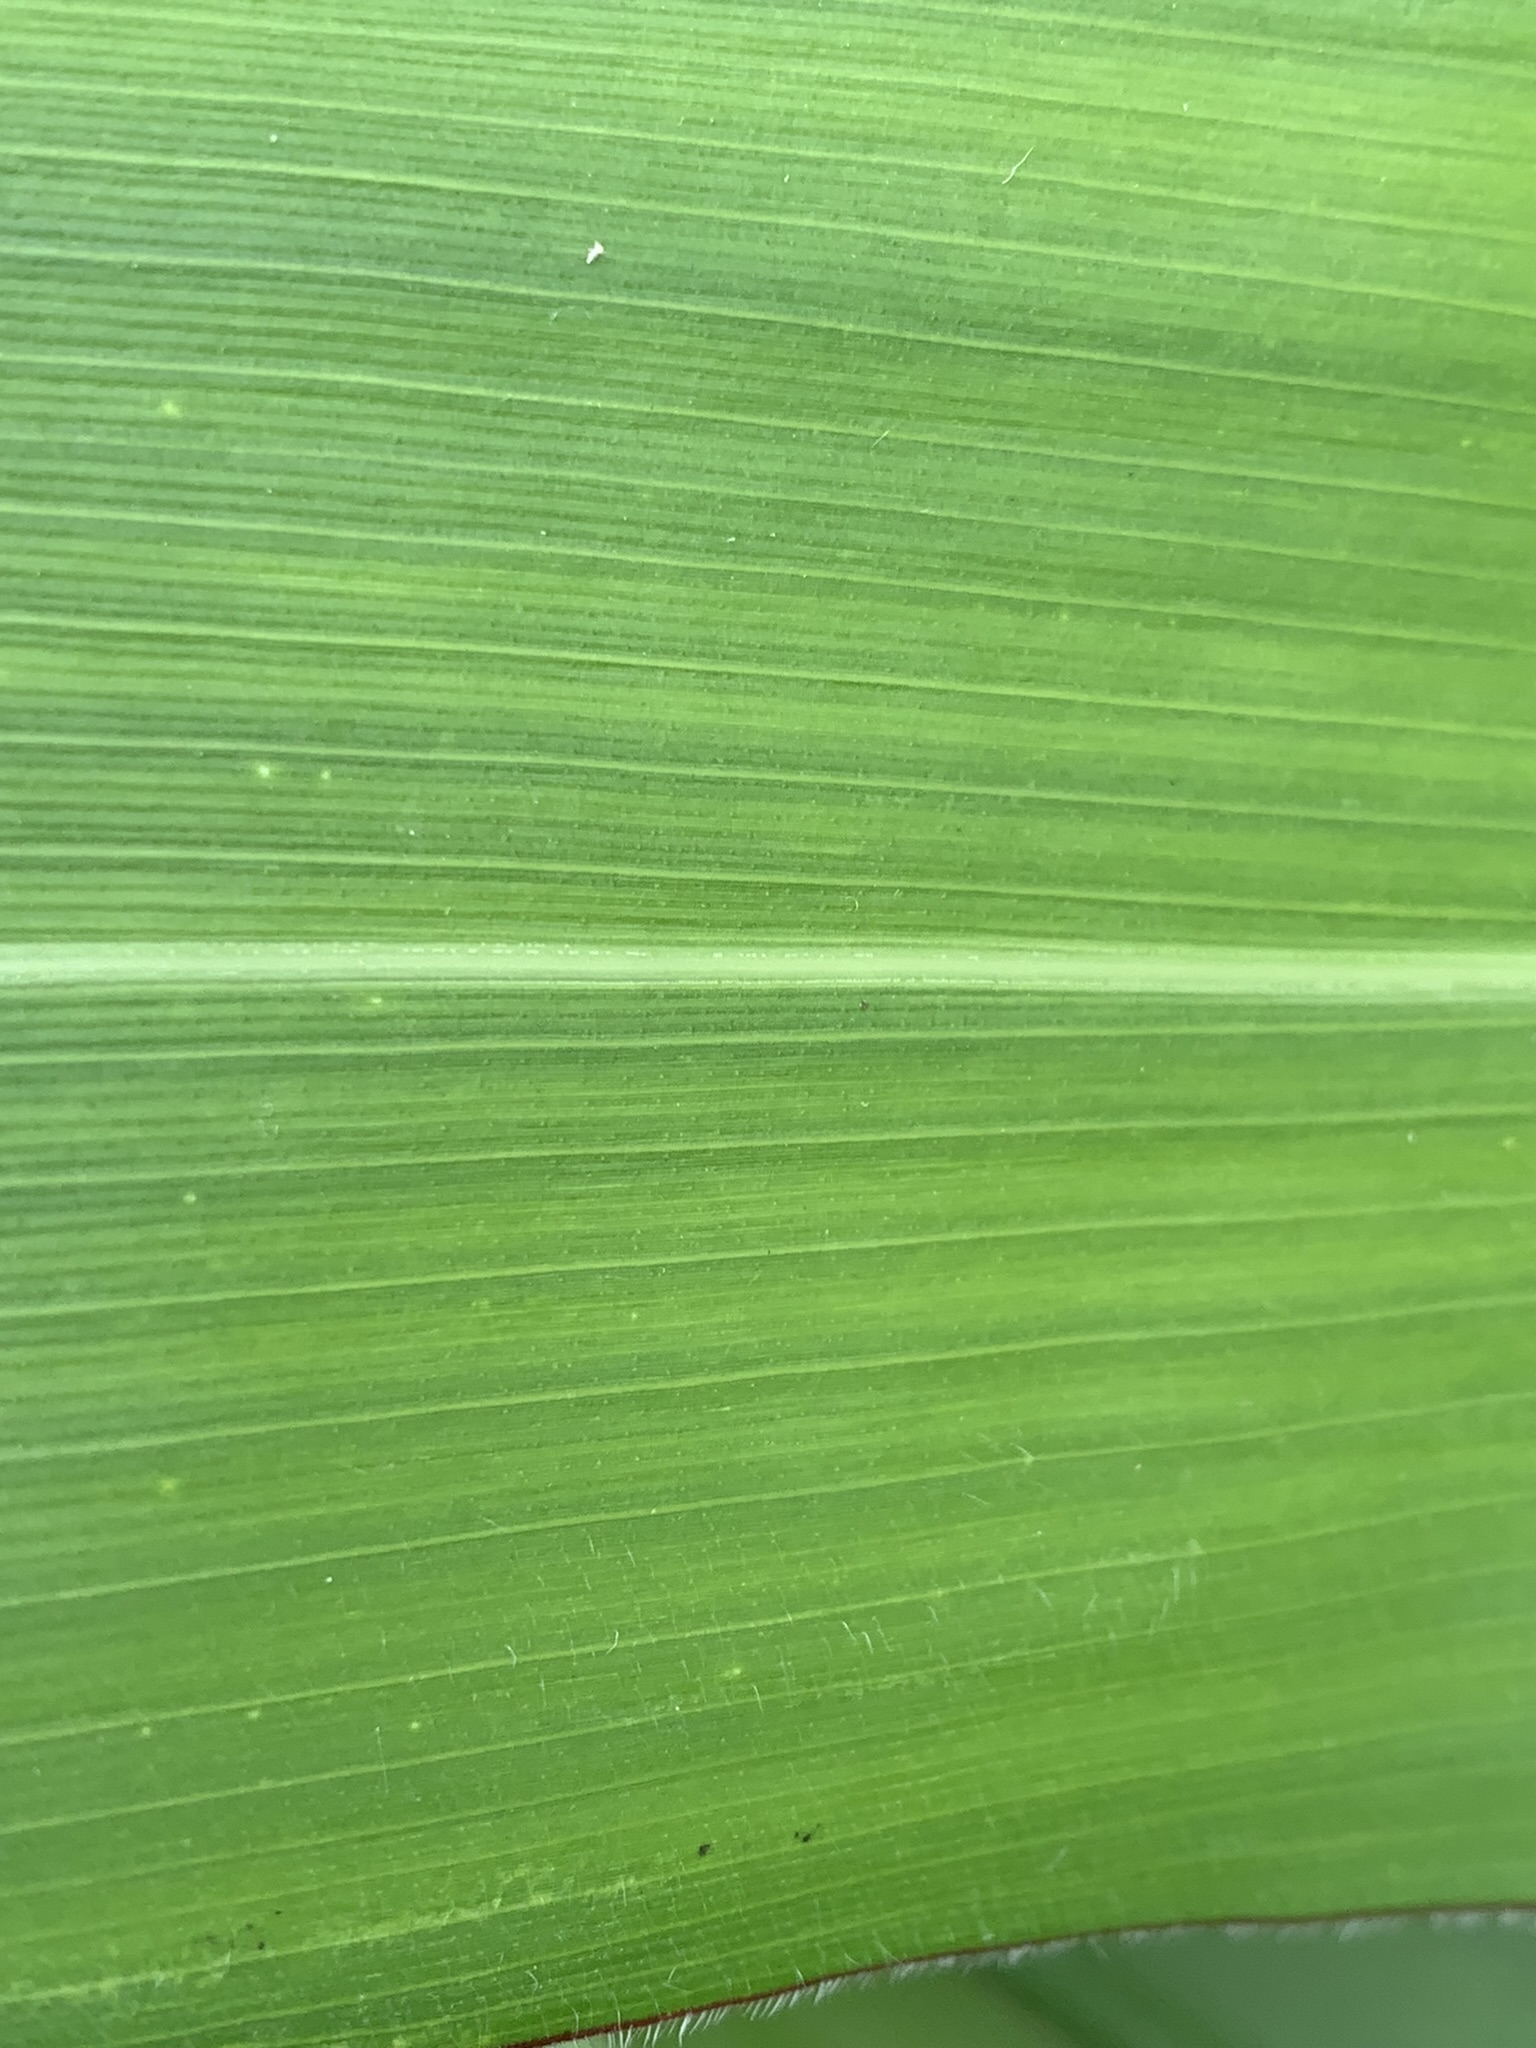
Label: Healthy